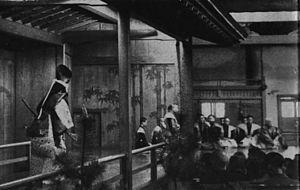
Le théâtre japonais, qui se forme au cours du XIVᵉ siècle mais hérite de plusieurs siècles de danses rituelles et de spectacles de divertissement variés, se caractérise par un répertoire fortement ancré dans la littérature et par une forte tendance à la stylisation et à la recherche d’esthétisme.
Le théâtre nô ou noh est un des styles traditionnels du théâtre japonais venant d'une conception religieuse et aristocratique de la vie. Le nô allie des chroniques en vers à des pantomimes dansées. Arborant des costumes somptueux et des masques spécifiques, les acteurs jouent essentiellement pour les shoguns et les samouraïs. Le théâtre nô est composé de drames lyriques des XIVᵉ et XVᵉ siècles, au jeu dépouillé et codifié. Ces acteurs sont accompagnés par un petit orchestre et un chœur. Leur gestuelle est stylisée autant que la parole qui semble chantée.